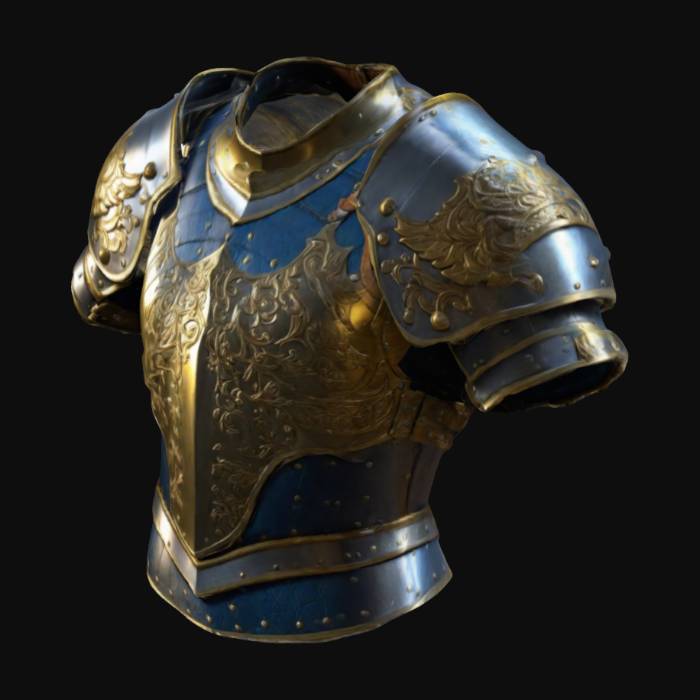
미적 점수 (1~10점): 7